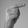
ASL letter: G